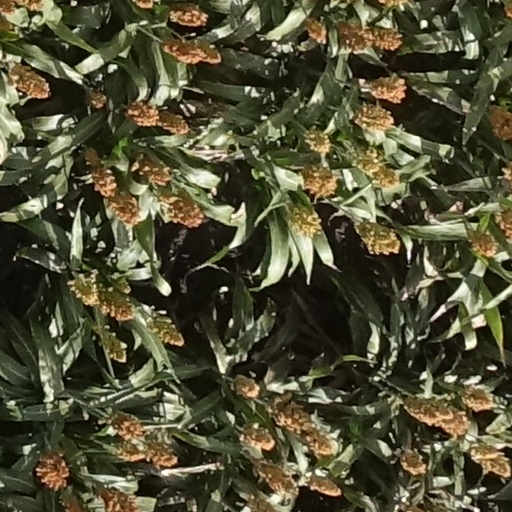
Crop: sorghum